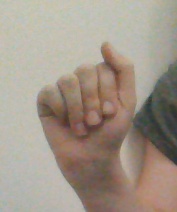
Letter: saad